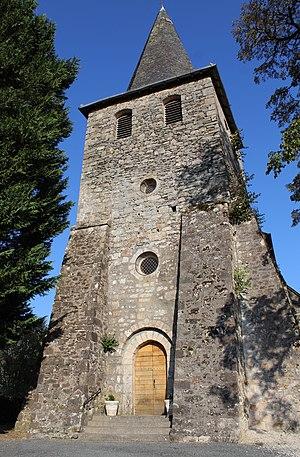
L'église Saint-Pierre.
Sadroc est une commune française située dans le département de la Corrèze en région Nouvelle-Aquitaine.